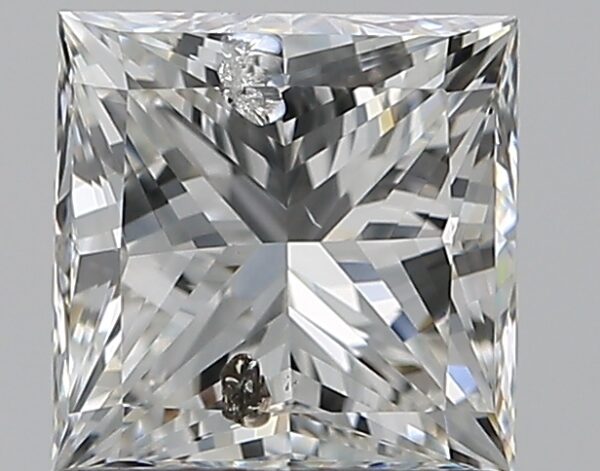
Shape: princess
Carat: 1
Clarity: SI2
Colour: G
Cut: VG
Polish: VG
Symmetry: VG
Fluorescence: N
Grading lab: IGI
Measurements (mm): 5.32 x 5.29 x 3.95